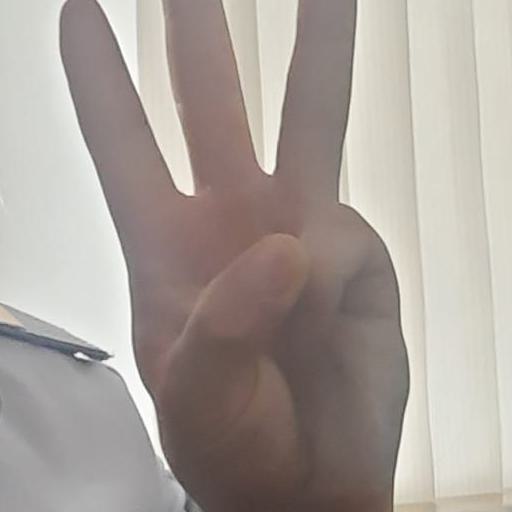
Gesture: three